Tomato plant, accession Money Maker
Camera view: tilt-top (135 deg); turntable rotation: 90 degrees
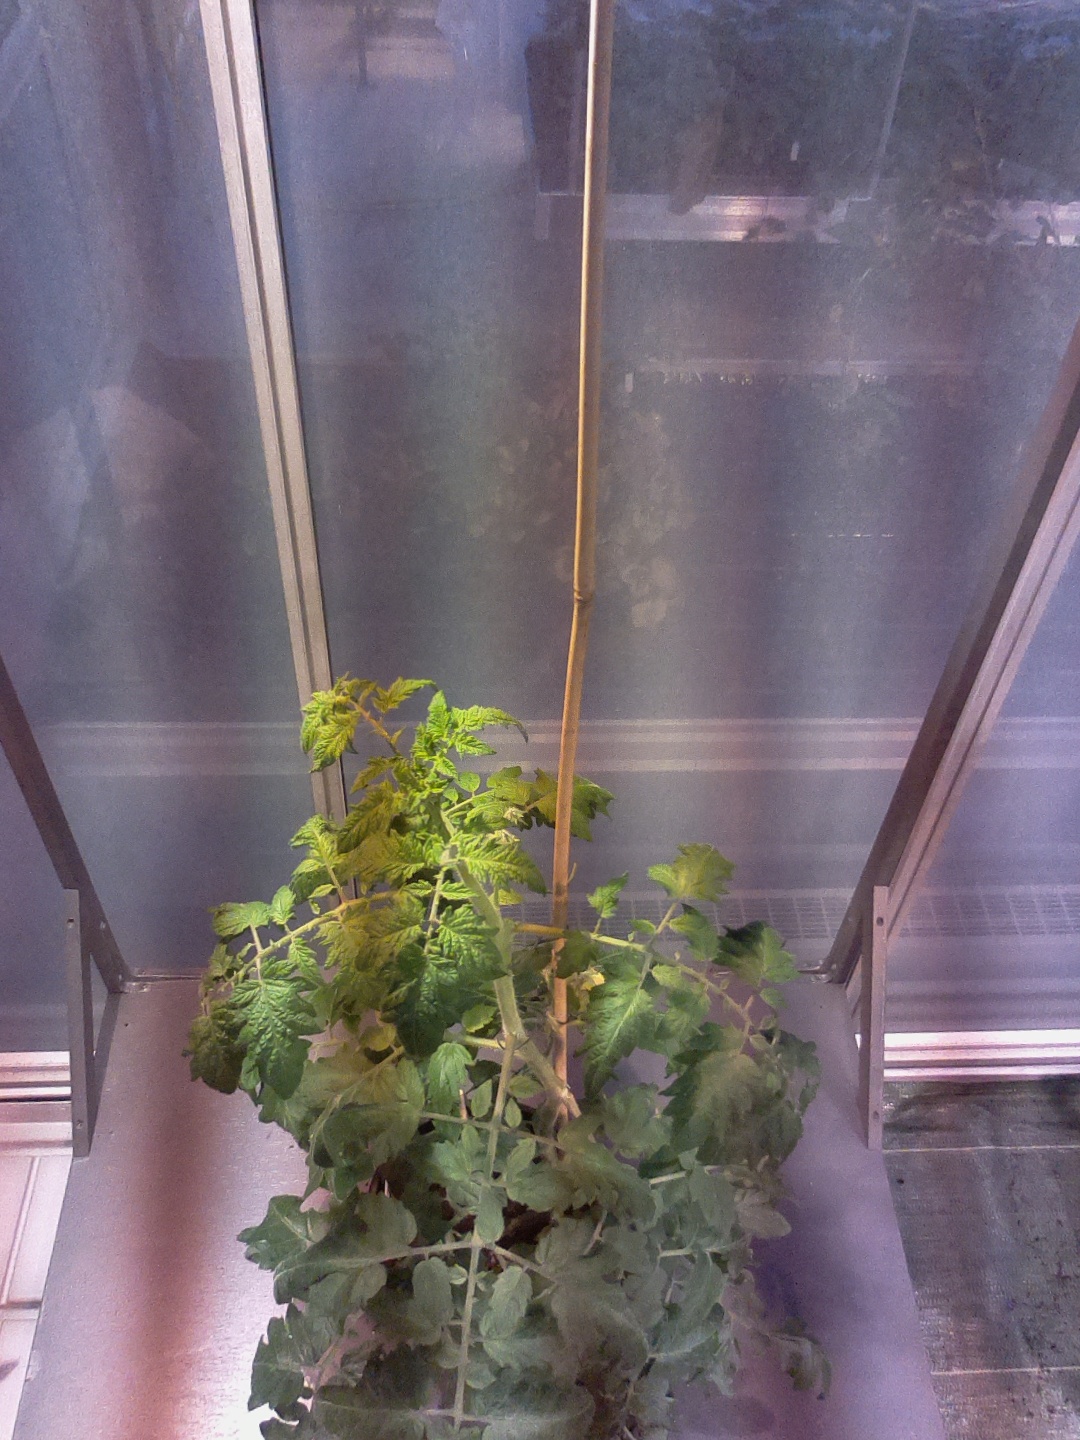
BBCH growth stage 64: 40%-50% of flowers open